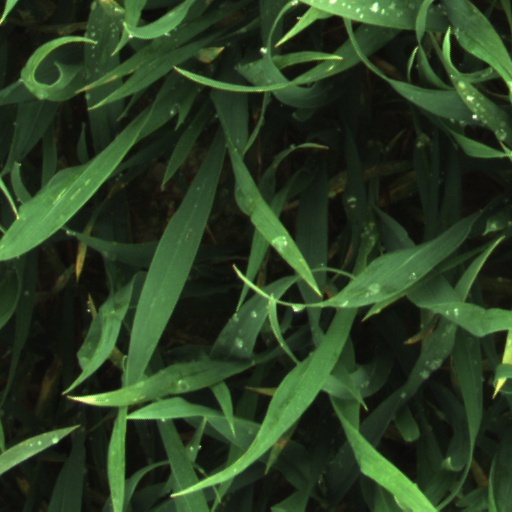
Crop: wheat